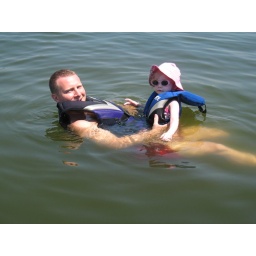
First time in the lake with her big girl life jacket on!